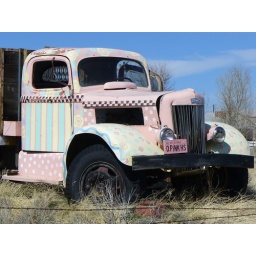
Pink truck in a field along California's Highway 395